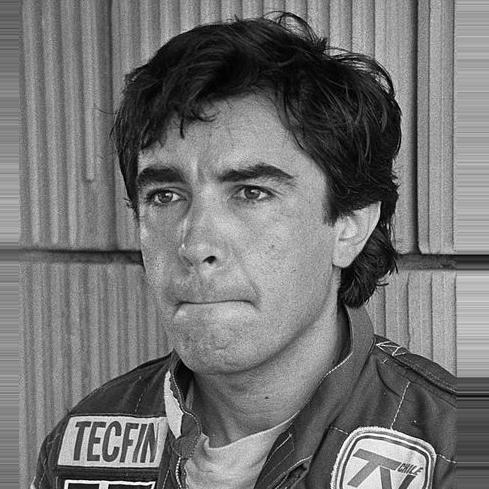
Age: 27